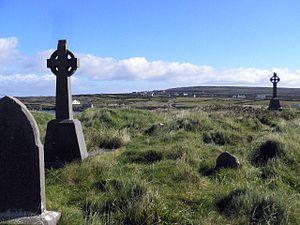
La croix monumentale est une croix chrétienne figurée, en bois, en pierre ou en métal, isolée ou qui fait partie d'un calvaire. L'art insulaire développe dès le VIIᵉ siècle un type de croix monumentale, la Haute croix. Sur le continent, la croix reste longtemps un ornement ou un objet liturgique dans les pays orientaux ou romains. Elle n'y devient monumentale que vers le XIᵉ siècle avec l'émergence de l'art roman qui favorise ce monument auprès duquel, à défaut d'église, se célèbrent les cérémonies religieuses. Les croix monumentales atteignent leur apogée au XVIᵉ siècle, à l'exception des croix de chemins et surtout des calvaires qui s'érigent surtout au XIXᵉ siècle. Particulièrement à cette période, ces structures deviennent des lieux de rassemblements pour prier lors des fêtes religieuses ou pour solliciter la grâce de Dieu contre les fléaux de tous genres. L'érection de croix monumentales en France a ainsi lieu dans un processus de « recharge sacrale ».